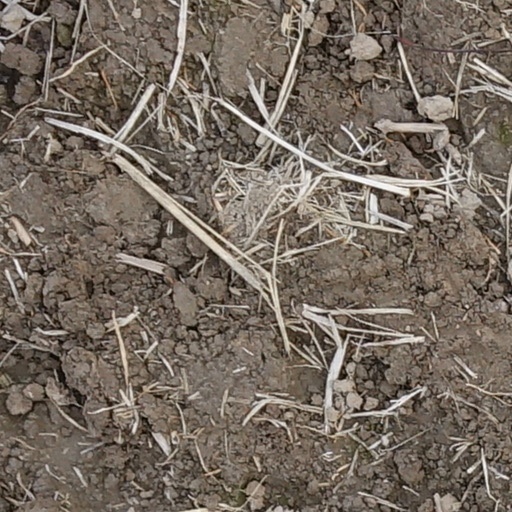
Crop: wheat